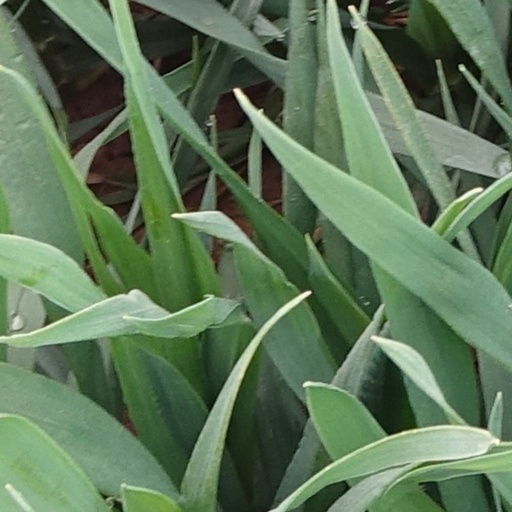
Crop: wheat